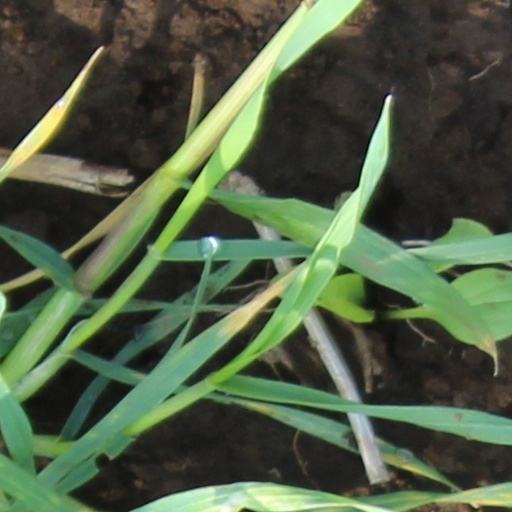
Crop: wheat